Kuban Cossacks

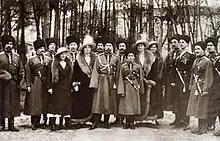
Kuban Cossacks of the Imperial Escort pose with Nicholas II and his family in October 1916.

In March 1918, after Lavr Kornilov's successful offensive, the Kuban Rada placed itself under his authority. With his death in June 1918, however, a federative union was signed with the Ukrainian government of Hetman Pavlo Skoropadsky after which many Cossacks left to return home or defected to the Bolsheviks. Additionally, there was an internal struggle among the Kuban cossacks over loyalty towards Anton Denikin's Russian Volunteer Army and the Ukrainian People's Republic.